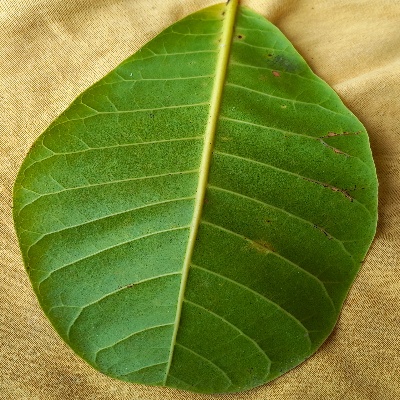
Crop: Cashew
Condition: anthracnose